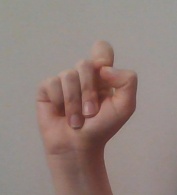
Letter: fa